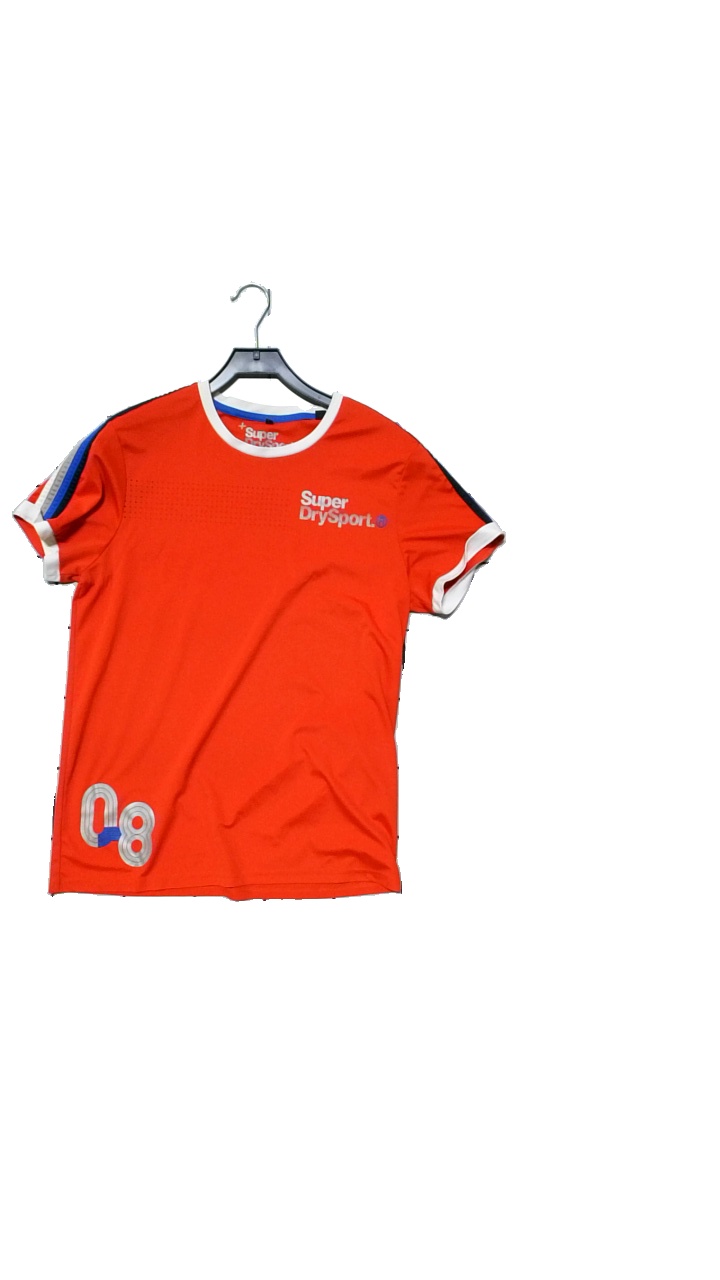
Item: Training Top (Men)
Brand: Superdry
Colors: Red, White, Multicolor
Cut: None, C-collar
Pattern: Logo print
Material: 100% polyester
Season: All
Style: Sports
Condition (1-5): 4
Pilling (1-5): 4
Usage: Reuse
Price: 50-100